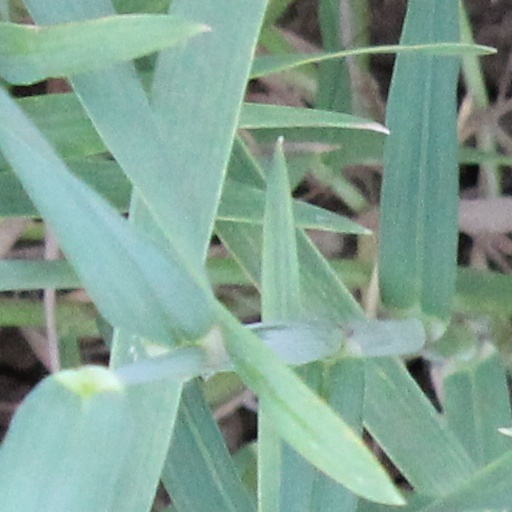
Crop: wheat